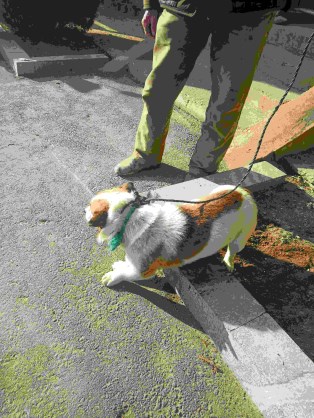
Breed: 3336-n000121-chinese_rural_dog